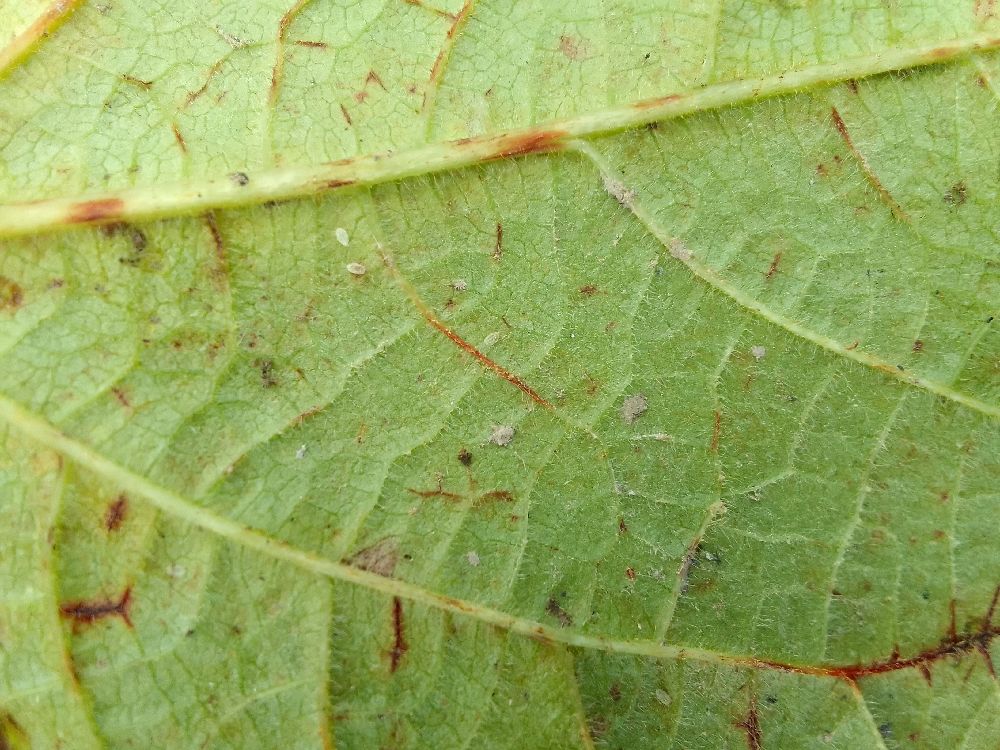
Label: anthracnose